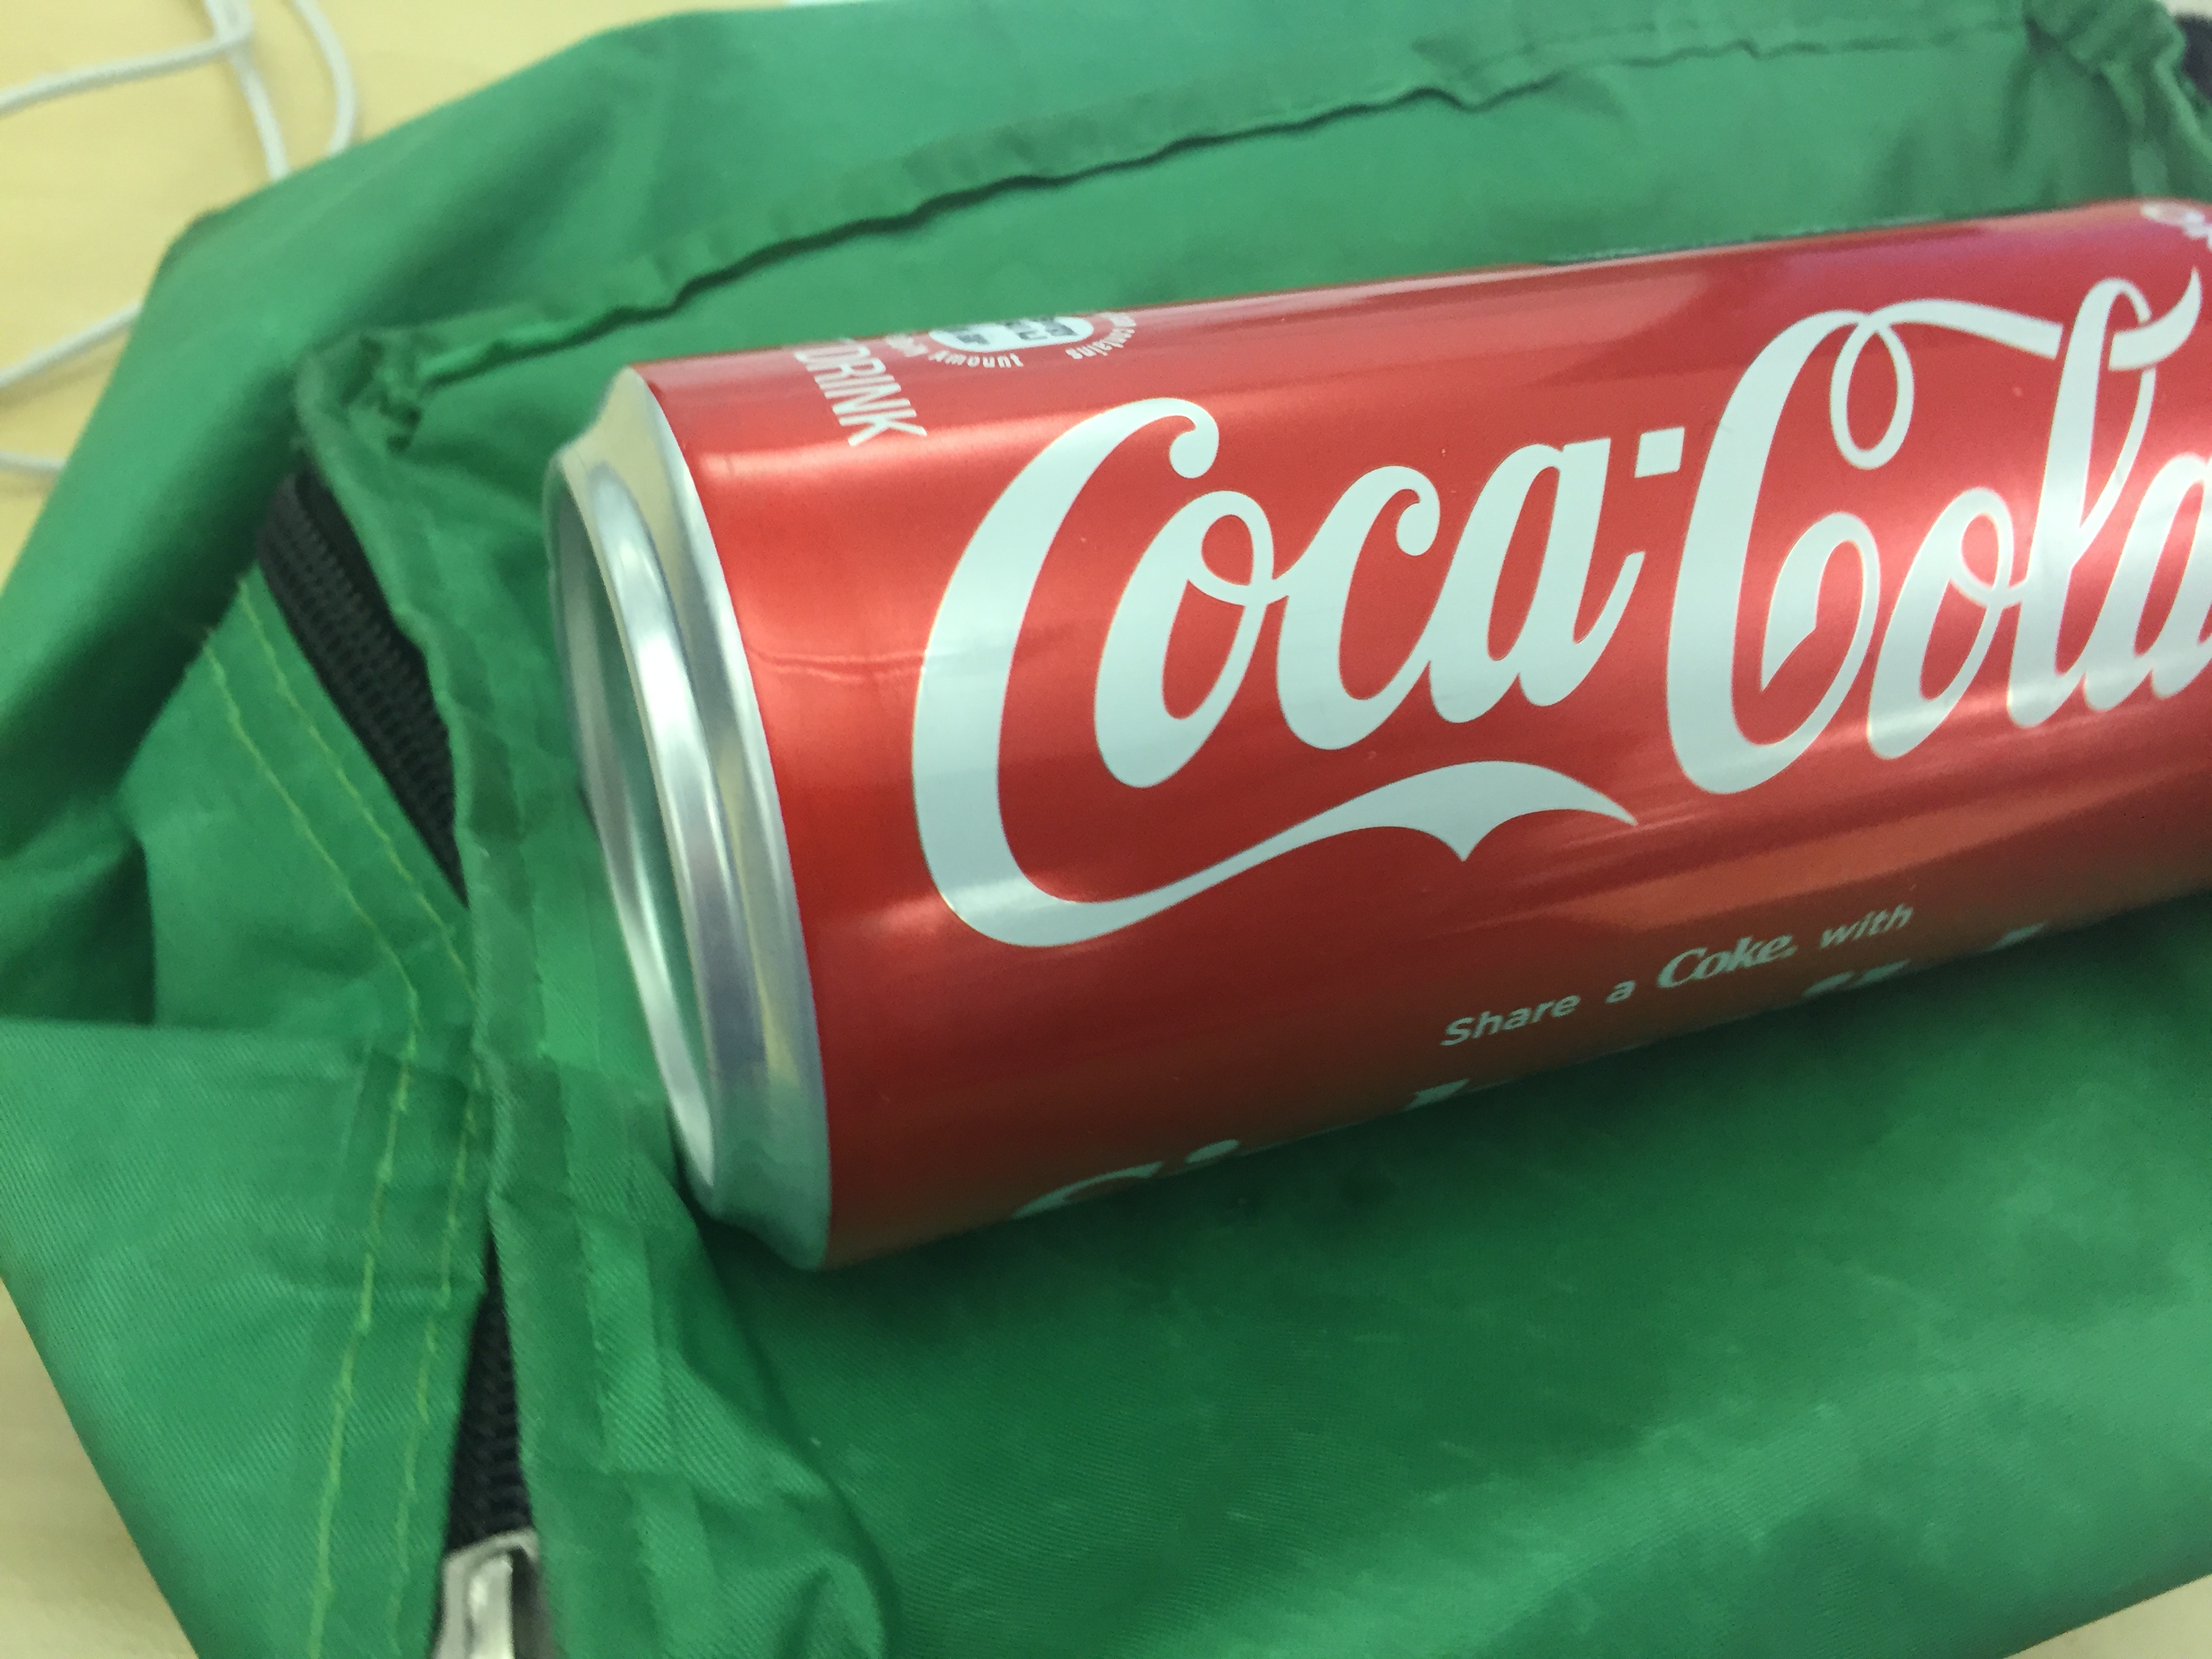
Label: cans